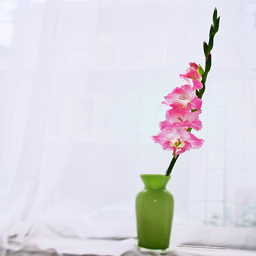
A green vase filled with pink flowers on a table.
Some pink flowers in a green vase on a table
A single pink flower sits in a vase.
A pink flower is sticking out of a green vase.
Green vase with pink flowers sticking out of the top of it.